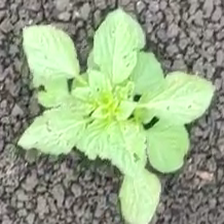
Weed species: Lamber_Quarter_plant(Chenopodium )